Fall Creek (Indiana)

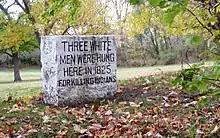
Marker of the executions for the Fall Creek Massacre, in Fall Creek Park, Pendleton, Indiana

Fall Creek begins near the town of Honey Creek, Indiana. Initially, it flows north, and crosses just into Delaware County, near Bell Creek, another tributary of the White River that joins the West Fork near Yorktown. Here, Fall Creek turns sharply to the southwest, crossing near Middletown. Tributaries in Henry County include Honey Creek and Sugar Creek.